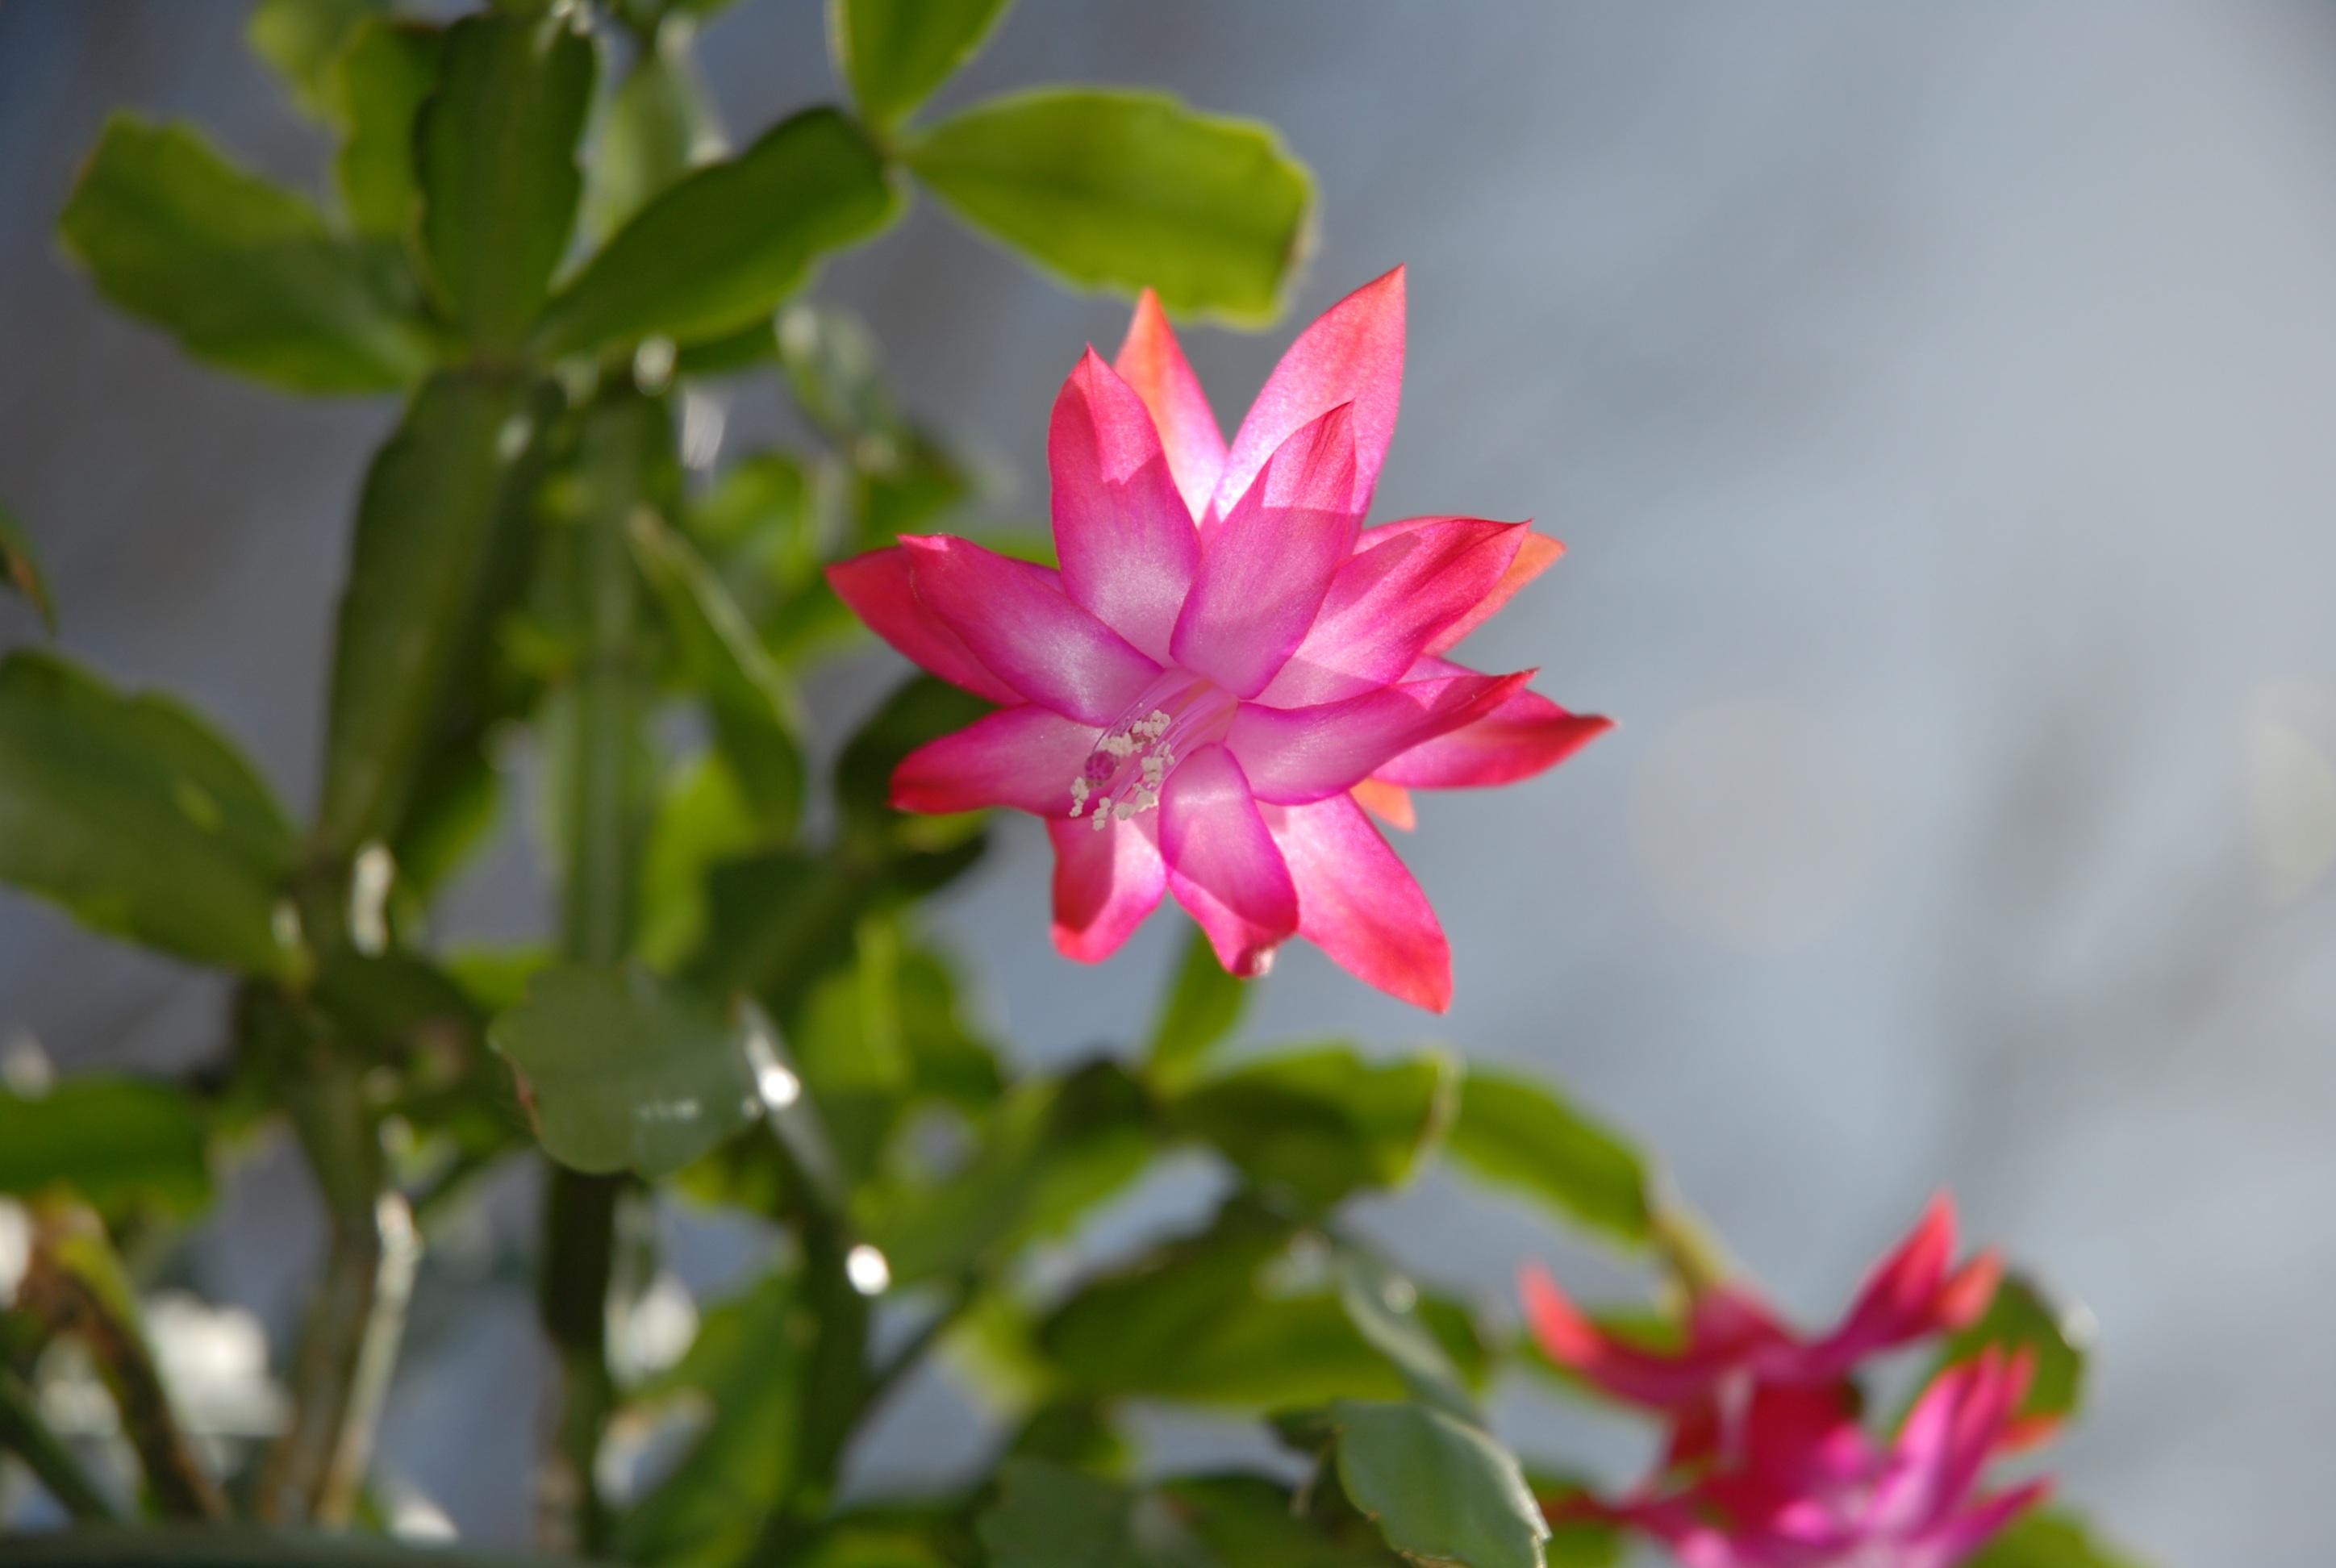
blossom, cactus, plant, leaf, flower, petal, botany, succulent, flora, wildflower, macro photography, flowering plant, pink blossom, christmas plant, land plant